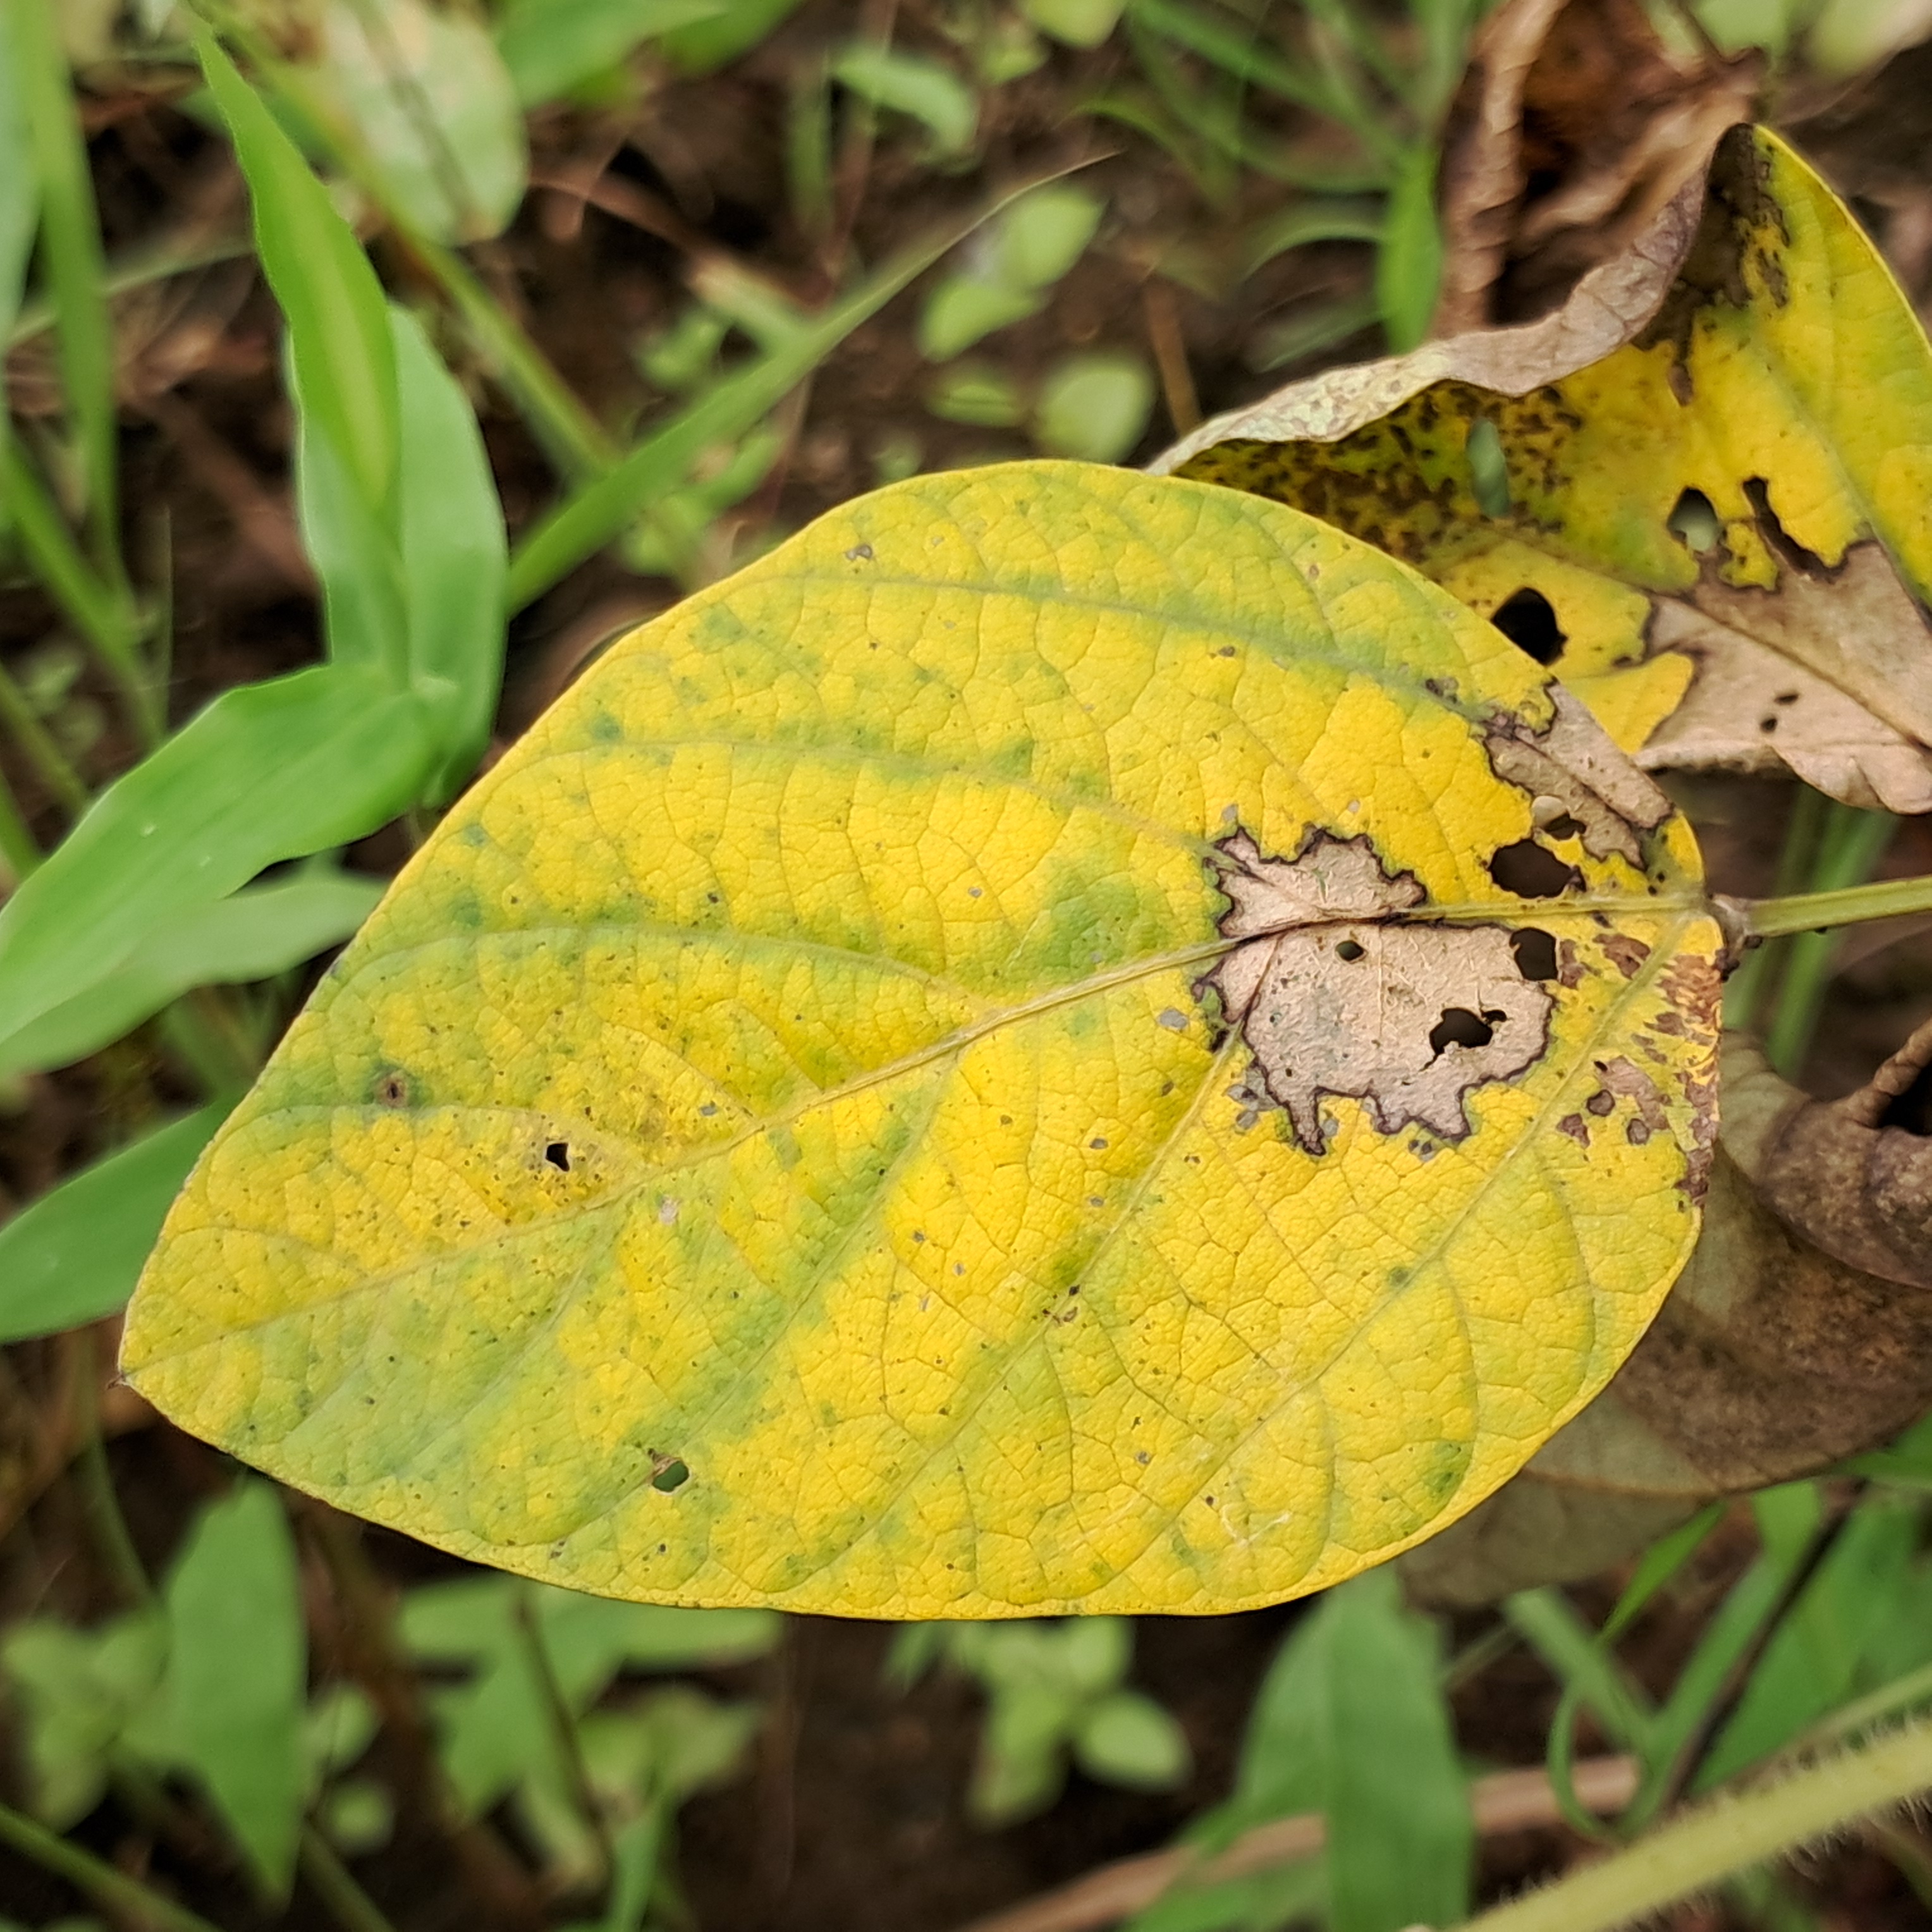
Label: Rust